Law enforcement in Italy

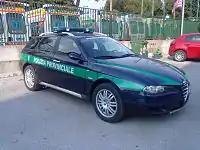
Polizia Provinciale car (2013)

The most widespread form of local policing is the "Polizia Locale", also commonly referred to as "Polizia Municipale" (municipal police); other denominations include "Polizia Comunale", "Polizia Urbana" and "Vigili Urbani". Each "comune" (municipality) in Italy has its own "Polizia Locale". Their primary responsibilities include traffic control, enforcing local bylaws and regulations related to commerce, public order, and urban environment, and handling permits and licenses. Municipal police also serve as auxiliary public safety forces, contributing to local crime prevention and community policing initiatives within their geographically restricted jurisdiction. Uniforms and equipment of the "Polizia Locale" can vary considerably across different regions and municipalities.